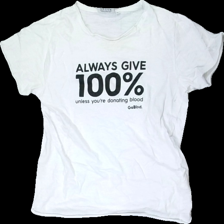
View: front
Type: T-shirt
Category: Ladies
Brand: Not in the list
Brand text on label: geblod
Colors: White, Black
Material: 100% Cotton
Pattern: Other
Cut: Regular, C-collar
Size: M
Season: All
Price range: 50-100
Recommended usage: Reuse
Description: white t-shirt with print